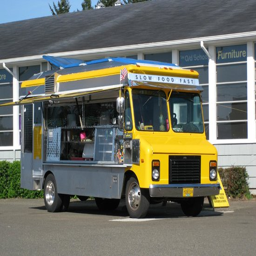
a taste big yellow food truck